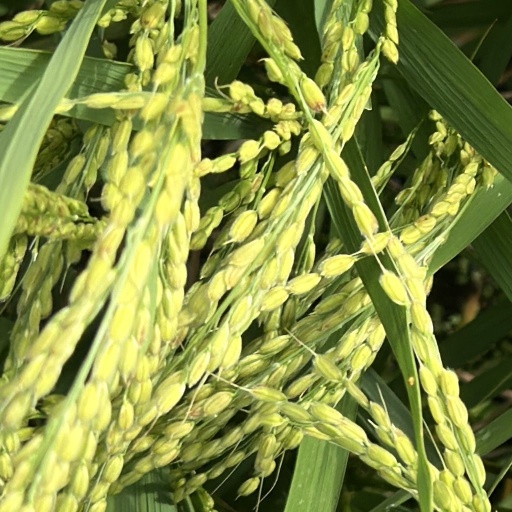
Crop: rice